Kingdom of Finland (1918)

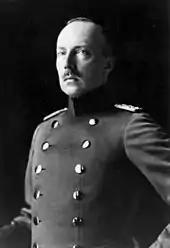
Prince Friedrich Karl of Hesse, the king-elect of Finland

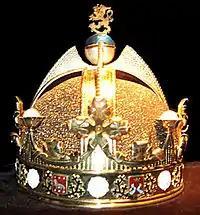
Replica of the Crown designed for the Finnish monarch. The actual crown was never crafted; however, this replica was made from original drawings in the 1980s.

Lithuania had already taken a similar step in July 1918, electing Wilhelm Karl, Duke of Urach and Count of Württemberg, as King Mindaugas II of Lithuania. In Latvia and Estonia, a "General Provincial Assembly" consisting of Baltic-German aristocrats had called upon the German Emperor, Wilhelm II, to recognize the Baltic provinces as a joint monarchy and a German protectorate. Adolf Friedrich, Duke of Mecklenburg-Schwerin, was nominated Duke of "the United Baltic Duchy" by the Germans.